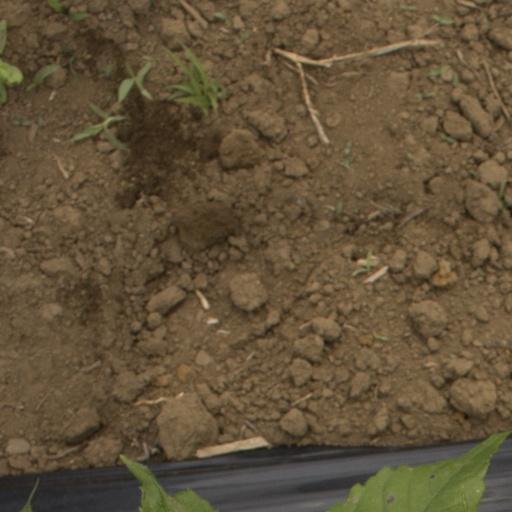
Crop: Jerusalem artichoke